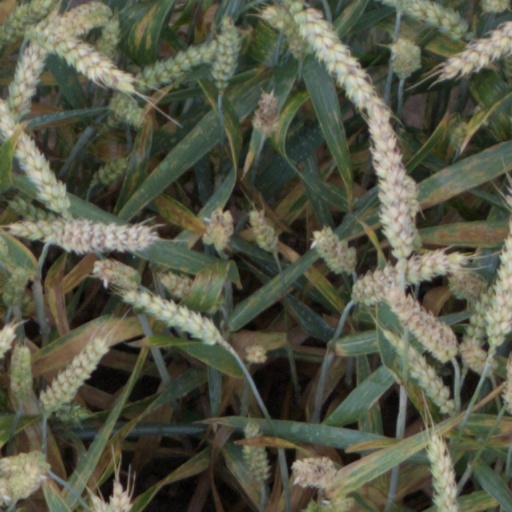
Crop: wheat